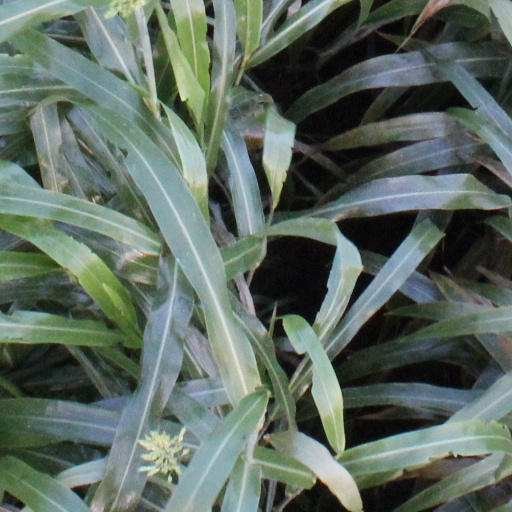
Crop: sorghum